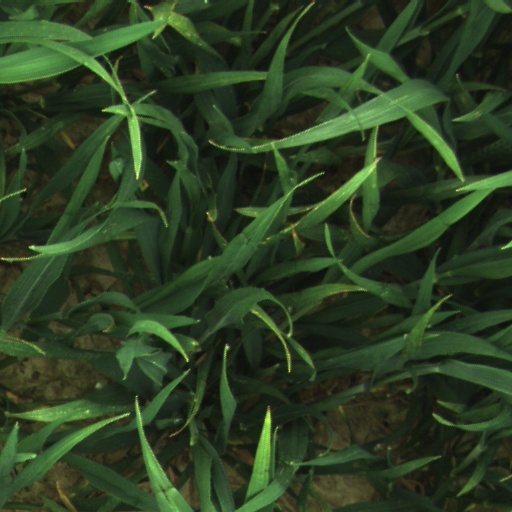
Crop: wheat